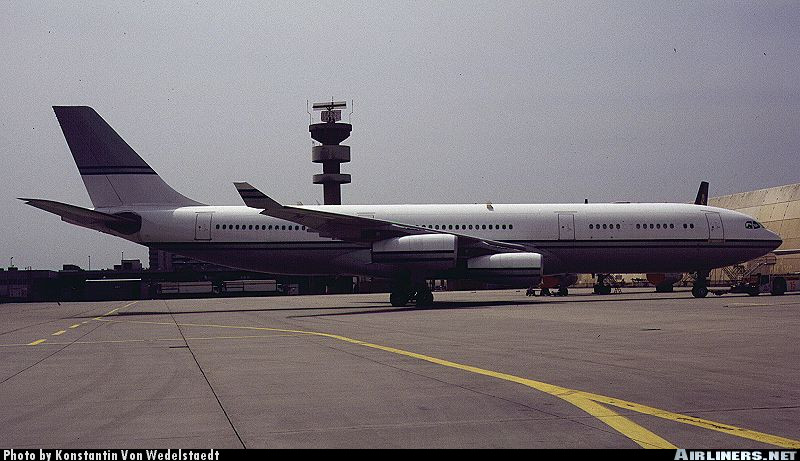
Vehicle type: Planes